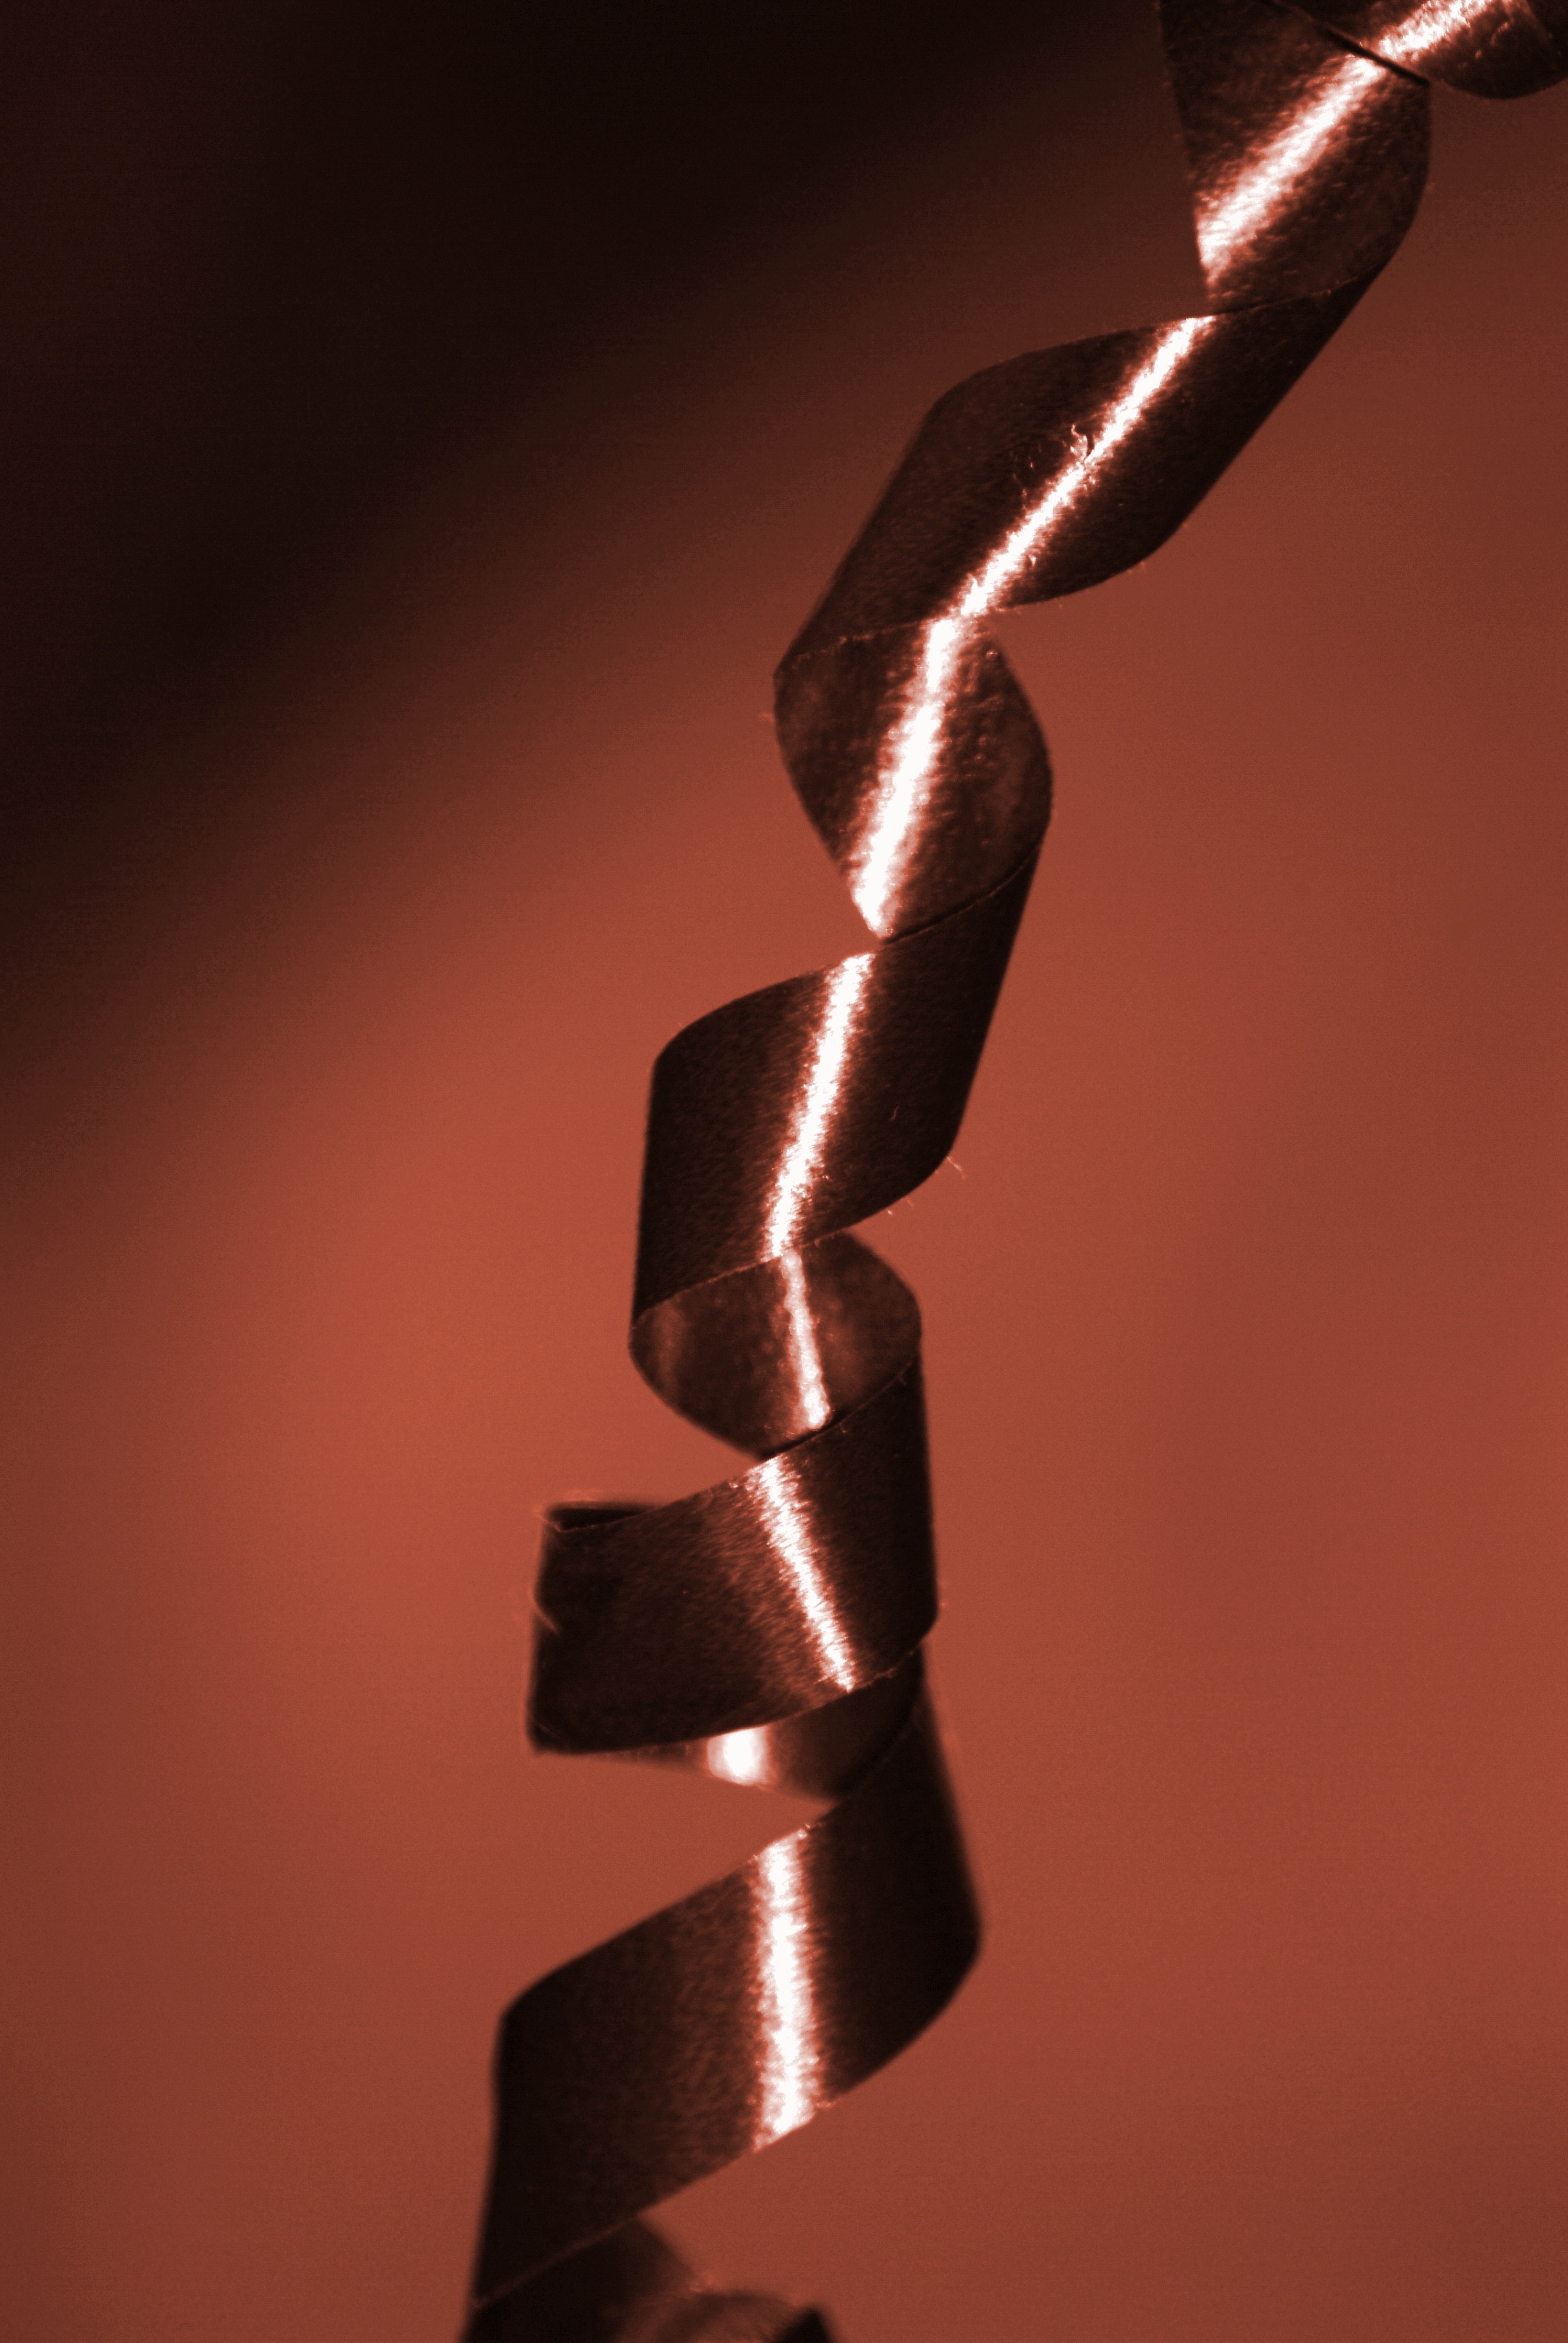
hand, light, number, red, metal, darkness, arm, close up, ribbons, packages, birthday, christmas eve, macro photography